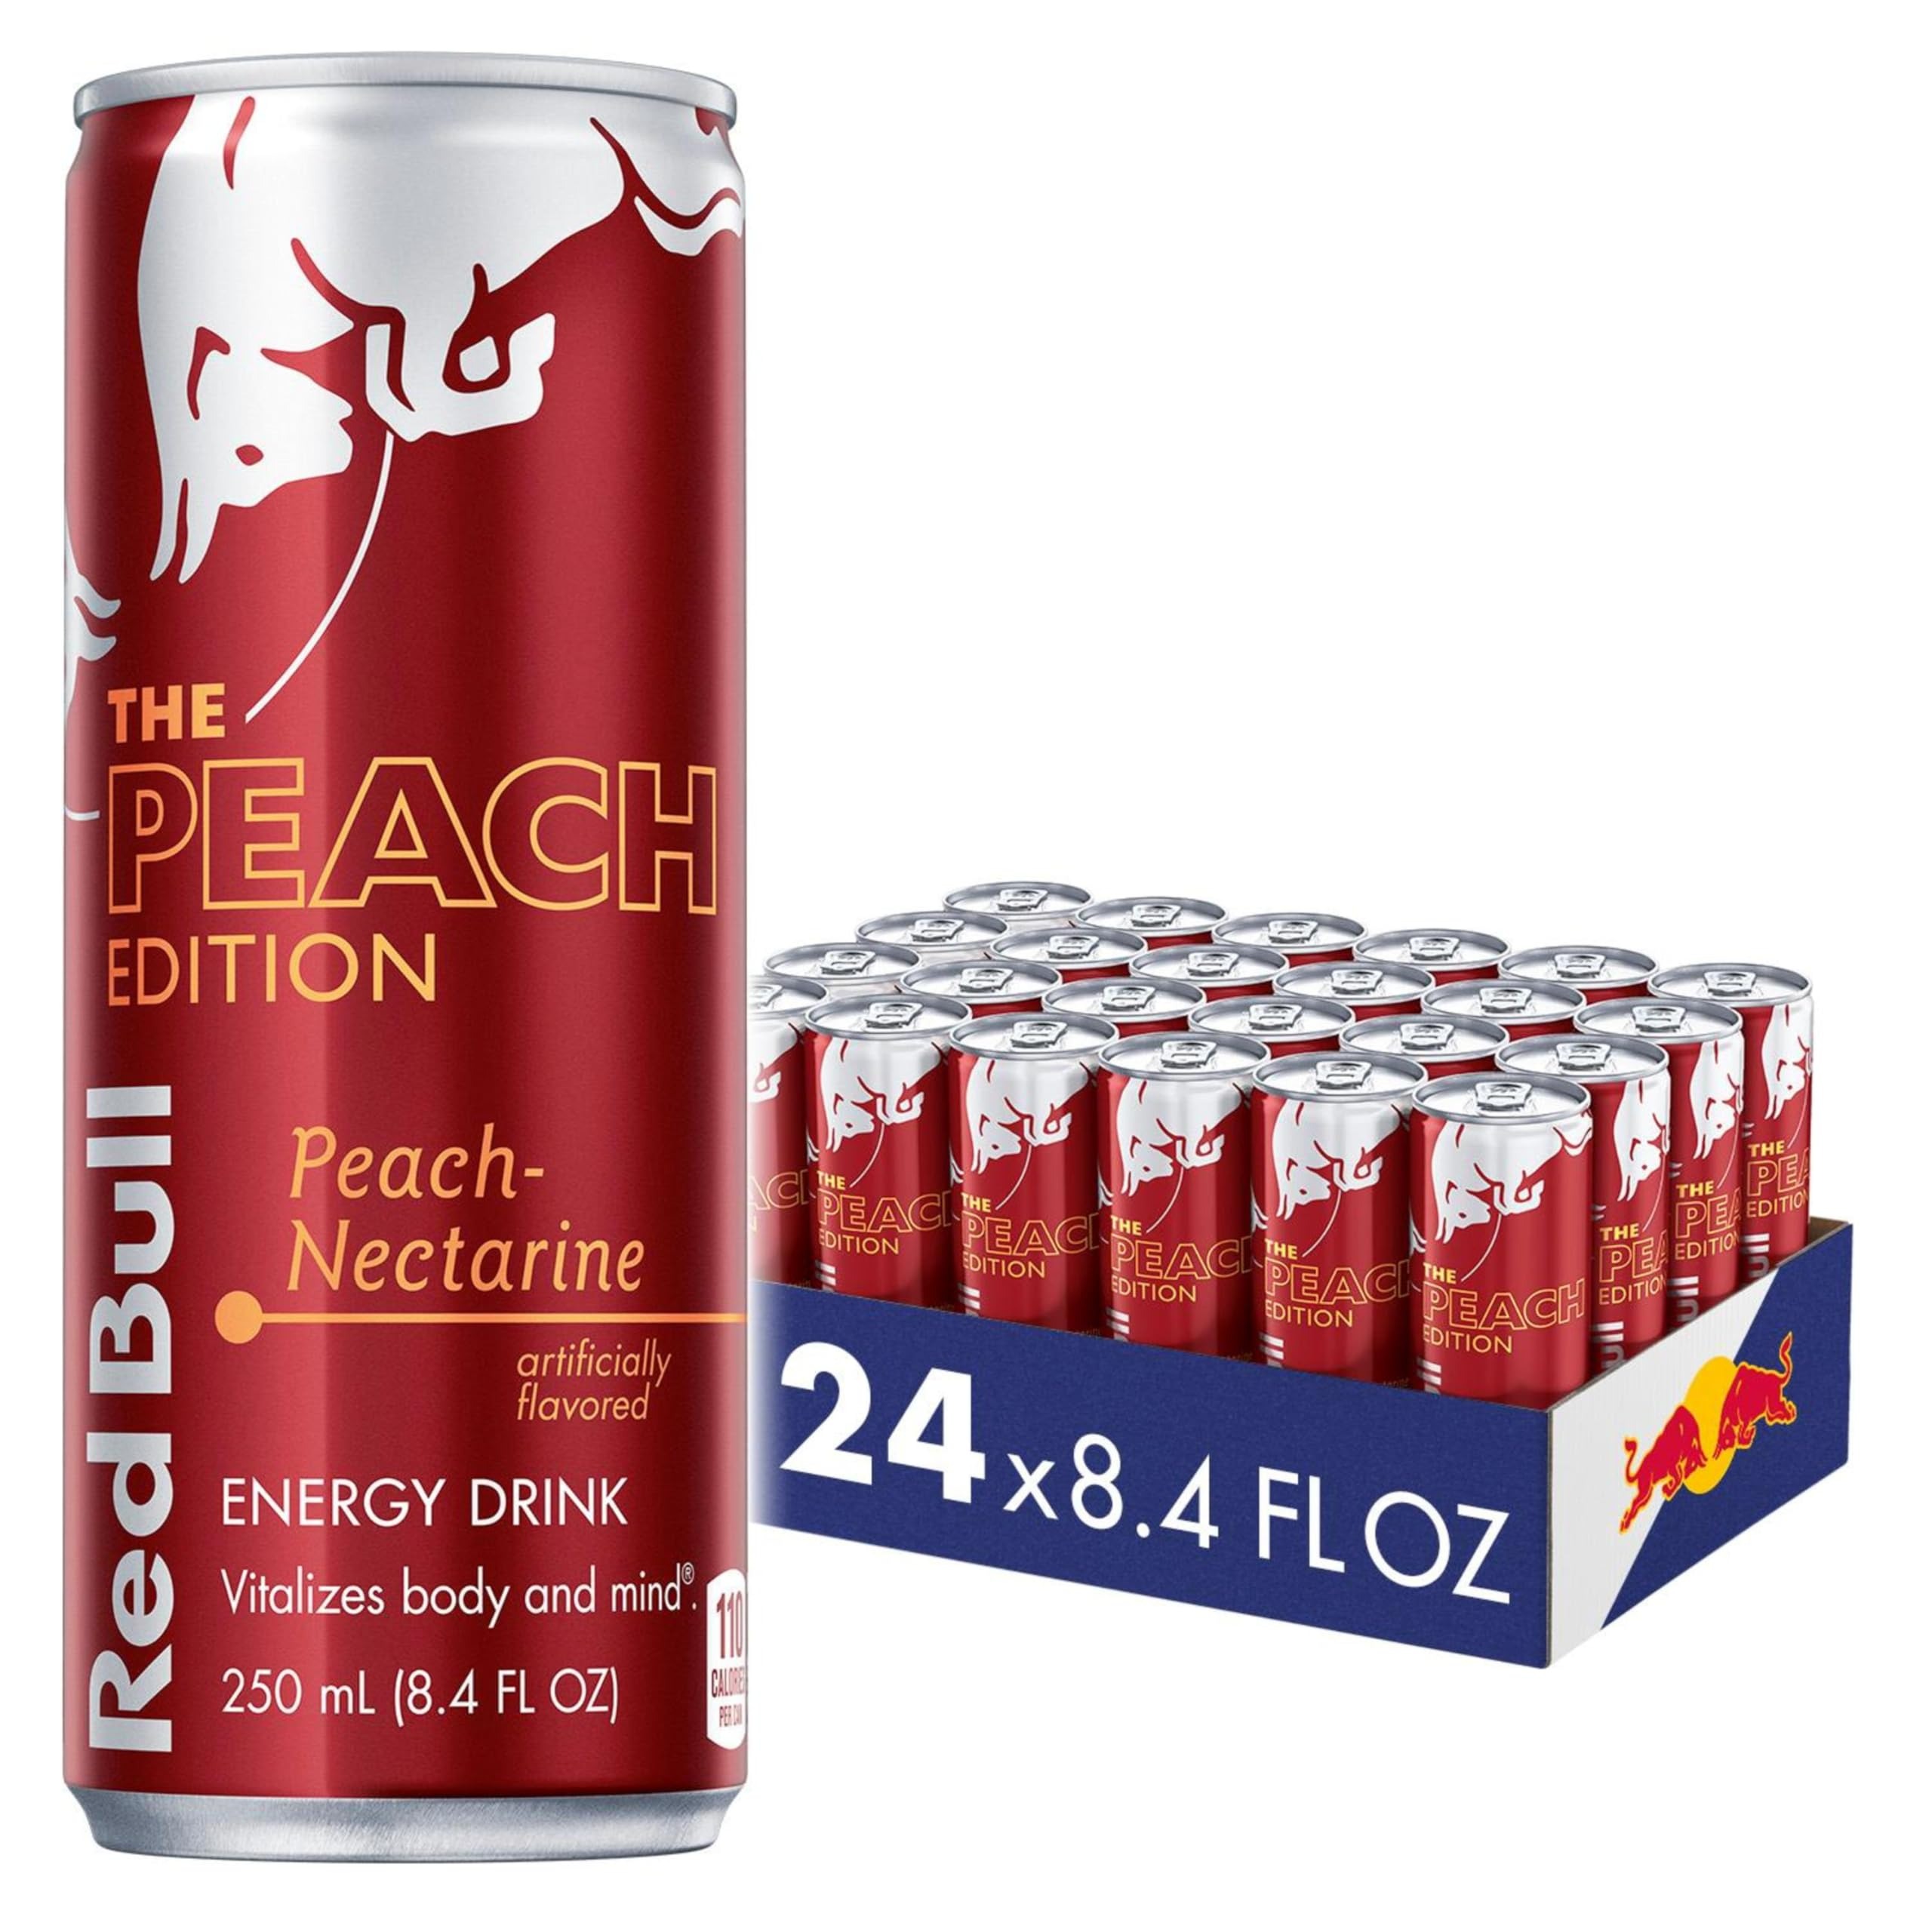
Item Name: Red Bull Peach Edition Energy Drink, Peach Nectarine, with 80mg Caffeine plus Taurine & B Vitamins, 8.4 Fl Oz, Pack of 24 Cans
Bullet Point 1: Enjoy the fresh taste of White Peach and Nectarine in the Red Bull Peach Edition; Features taurine, an amino acid, plus four essential B-group vitamins B3, B6, B12 and B5, which contribute to normal energy-yielding metabolism
Bullet Point 2: Each 8.4 fl oz can contains 110 calories, 80mg of caffeine which helps to increase alertness, plus 27g of real sugar similar to a glass of apple juice of the same size
Bullet Point 3: This lightly sparkling energy drink gives you wiiings for gaming, work, school, sports, pre-workout, music festivals, and on-the-go; Made to be vegetarian and free from wheat, dairy, gluten, and lactose
Bullet Point 4: Try our unique Red Bull Editions featuring the flavors of Strawberry Apricot, Coconut Berry, Juneberry, Watermelon, Blueberry and more; Sugar free options include Red Bull Sugar Free and Red Bull Zero
Bullet Point 5: Best enjoyed ice cold, Red Bull makes an excellent base for non-alcoholic mocktails; Add in your favorite fruit juice or fruit garnishes for endless combinations
Value: 201.6
Unit: Fl Oz

Price: 3.28